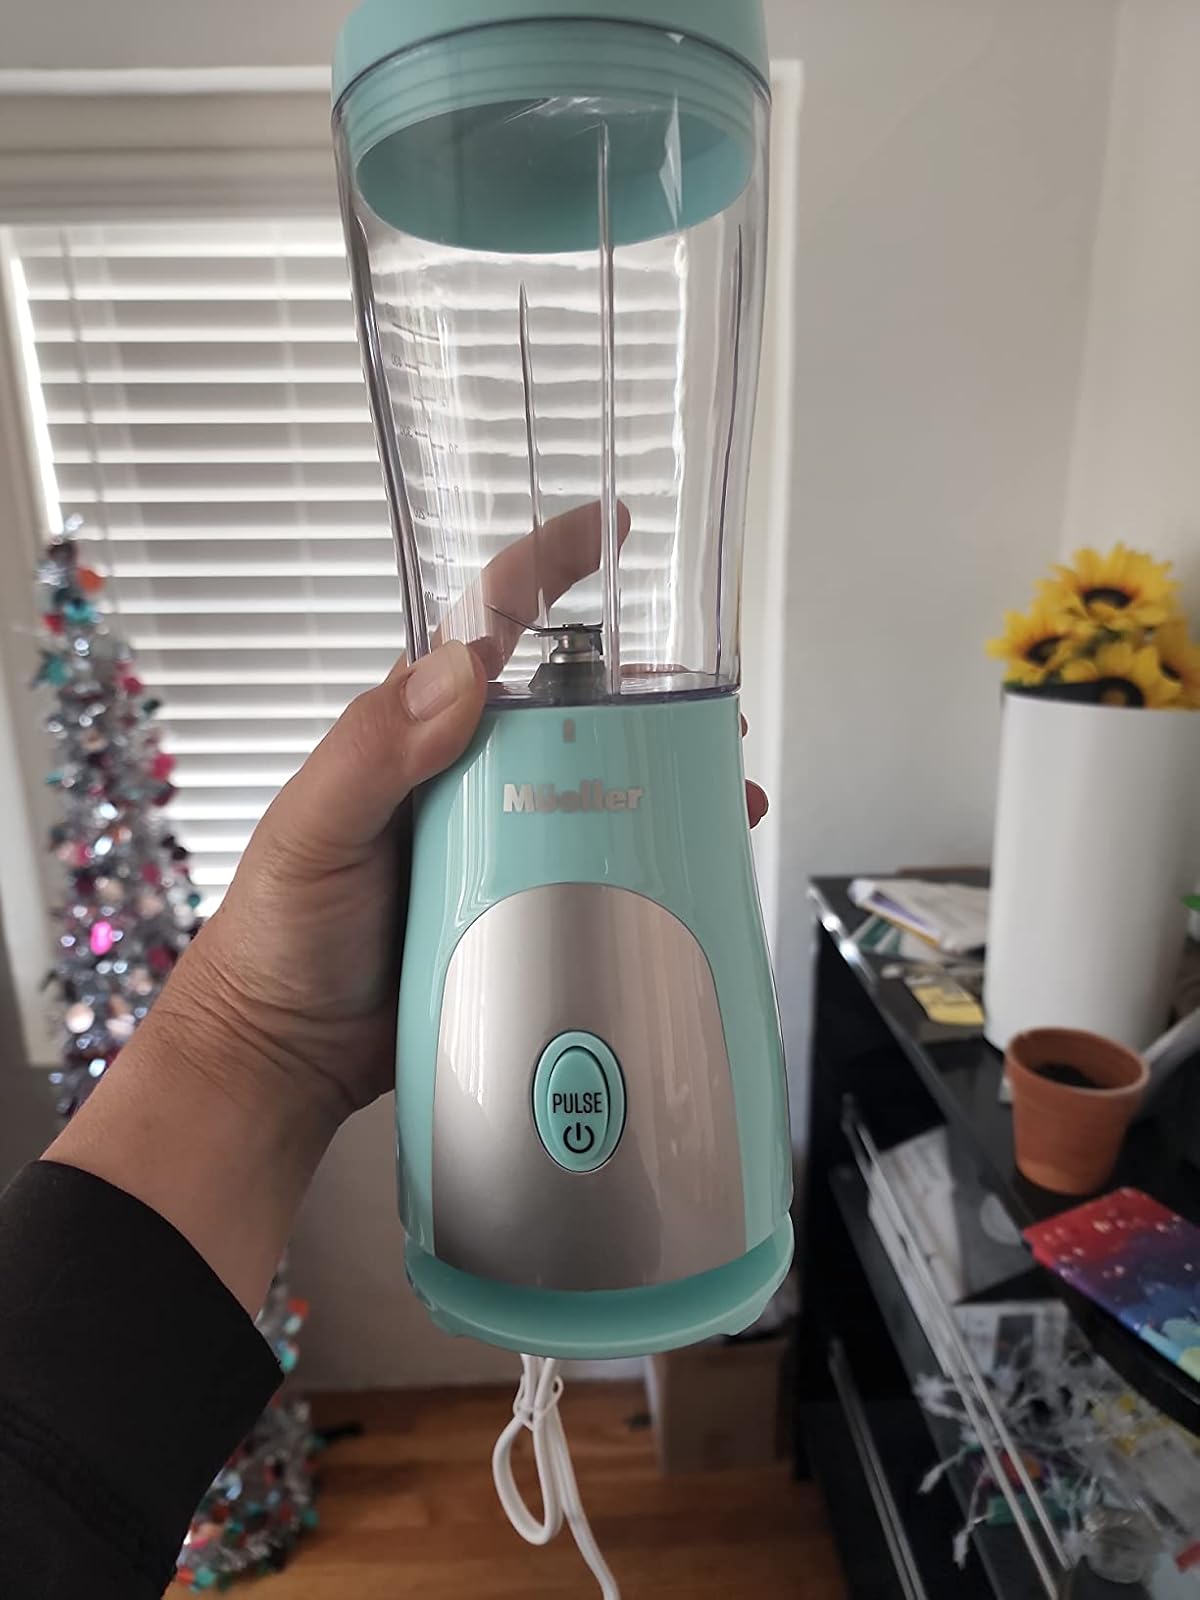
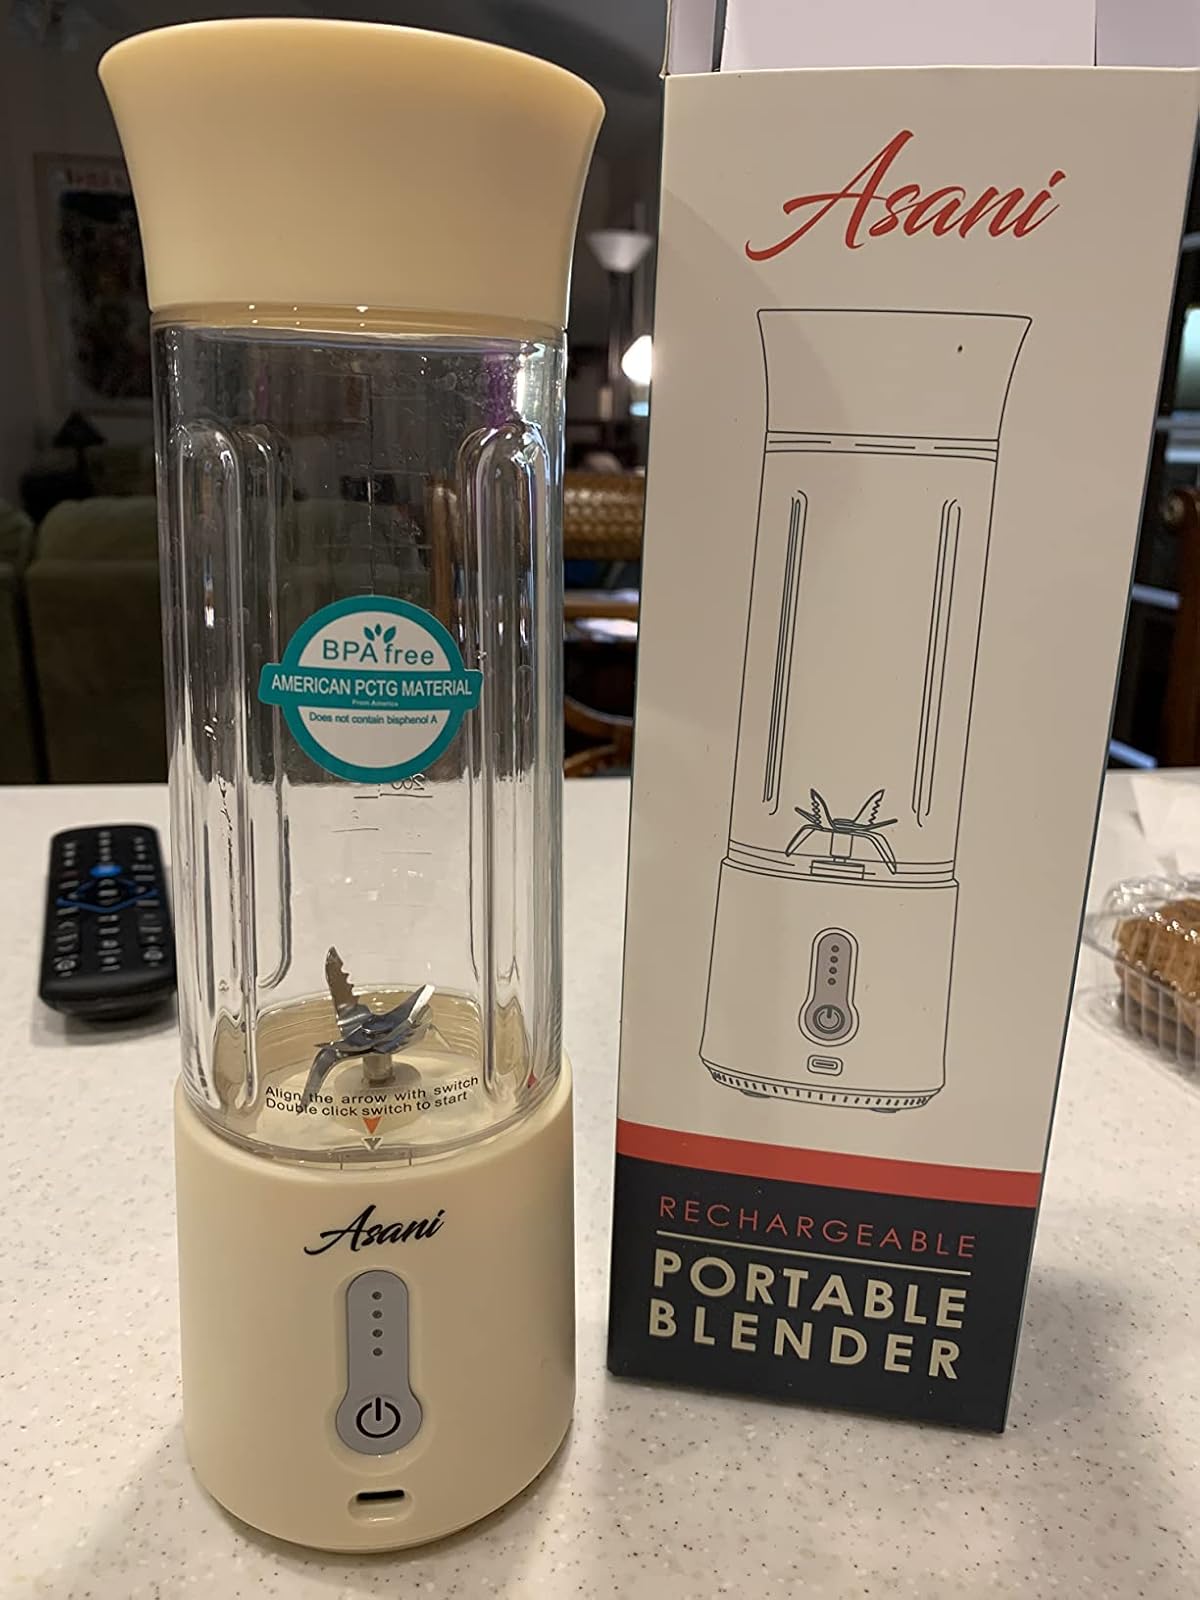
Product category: items_blender
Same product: no